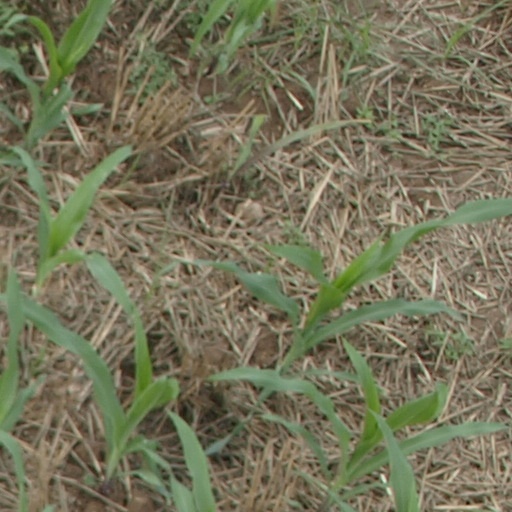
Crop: maize; corn